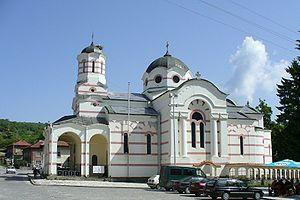
Batak est une ville de Bulgarie méridionale, située dans l'oblast de Pazardžik. Elle est située près de la ville de Peštera et est le centre administratif de l'obština de Batak.
Les Rhodopes sont un massif montagneux des Balkans, situé dans le Sud-Ouest de la Bulgarie ne débordant qu'en Macédoine-Orientale-et-Thrace, dans le Nord-Est de la Grèce. Avec les massifs du Rila et du Pirin, il forme un même ensemble montagneux. Son plus haut sommet, le Goljam Perelik, est le septième sommet de Bulgarie par son altitude. Les Rhodopes sont le massif le plus étendu de Bulgarie et occupent environ un septième de la surface totale du pays, de 220 à 240 km d’ouest en est et 100 km environ du nord au sud. Sur une surface totale de 14 571 km², 83 % des Rhodopes se trouvent sur le territoire bulgare, le reste en territoire grec. Les importantes réserves d'eau et la douceur du climat favorisent une grande variété végétale et animale.